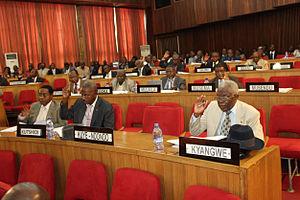
Les manifestations de janvier 2015 en république démocratique du Congo sont organisées le 19 janvier 2015 par l’opposition contre le projet de loi électorale qui nécessiterait un recensement de la population avant l’élection présidentielle ; recensement qui risquerait de retarder la date des élections et donc d’allonger le mandat du président de la République Joseph Kabila.